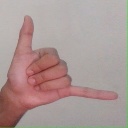
अक्षर: द